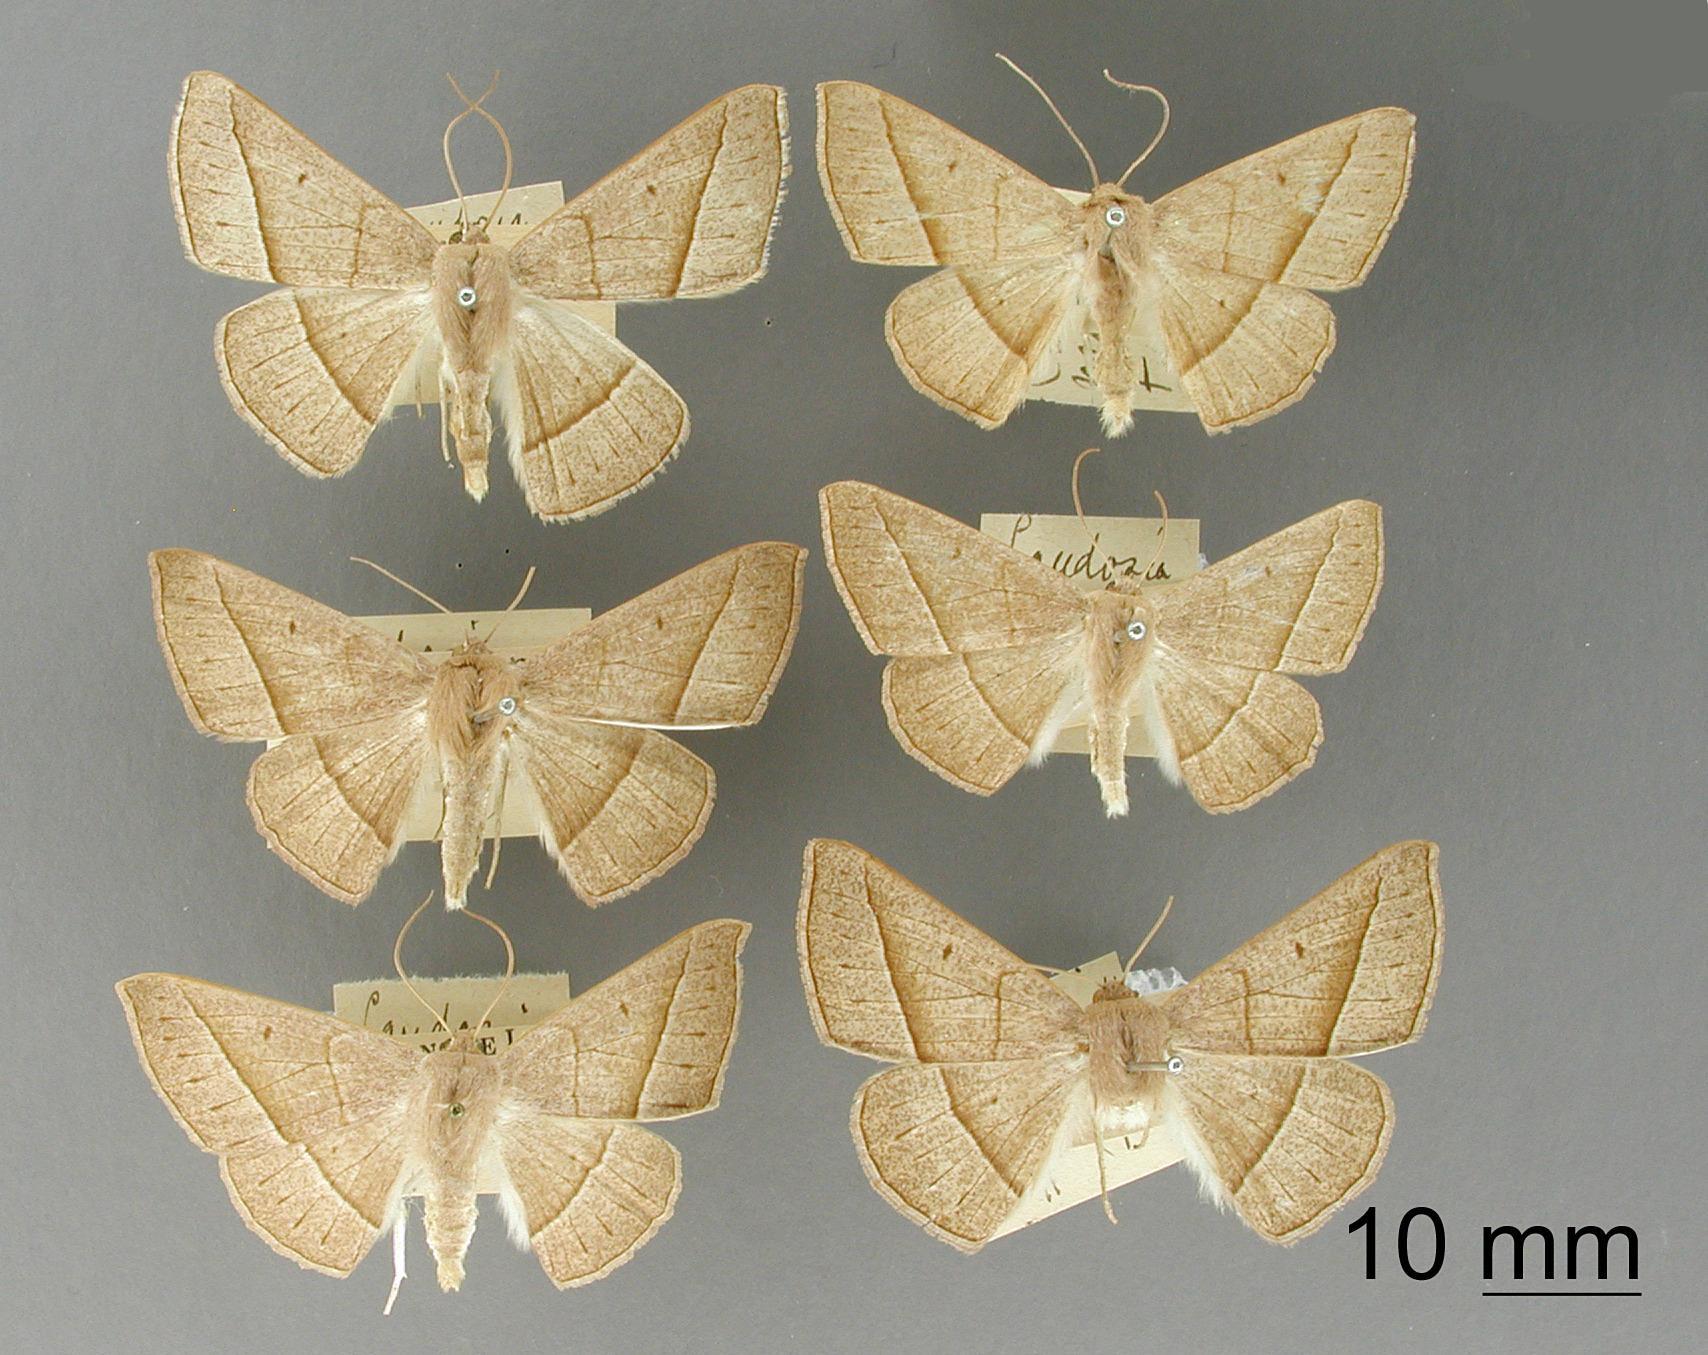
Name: Laudosia monastica
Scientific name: Laudosia monastica Dognin, 1893
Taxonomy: Animalia, Arthropoda, Insecta, Lepidoptera, Geometridae, Ennominae
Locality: Environs de Loja, Ecuador